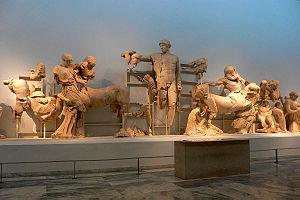
Le musée archéologique d'Olympie est un des principaux musées de Grèce. Il dépend du ministère grec de la culture et est dirigé par Georgia Xatzi. Il fut le premier musée créé hors de la capitale. Il abrite les découvertes faites sur l'Altis, le site d'Olympie : des objets allant de la Préhistoire à l'époque romaine voire jusqu'aux VIᵉ – VIIᵉ siècles. Ses pièces maîtresses sont l’Hermès portant Dionysos enfant de Praxitèle, les frontons du temple de Zeus, la « Victoire de Paionios » ainsi que la coupe ayant appartenu à Phidias. L'ampleur de sa collection de bronzes antiques en fait la plus importante du monde.